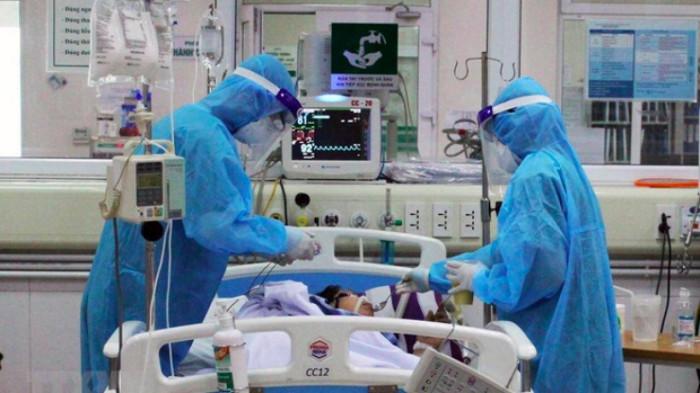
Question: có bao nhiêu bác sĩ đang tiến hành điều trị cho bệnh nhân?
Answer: có hai bác sĩ đang tiến hành điều trị cho bệnh nhân